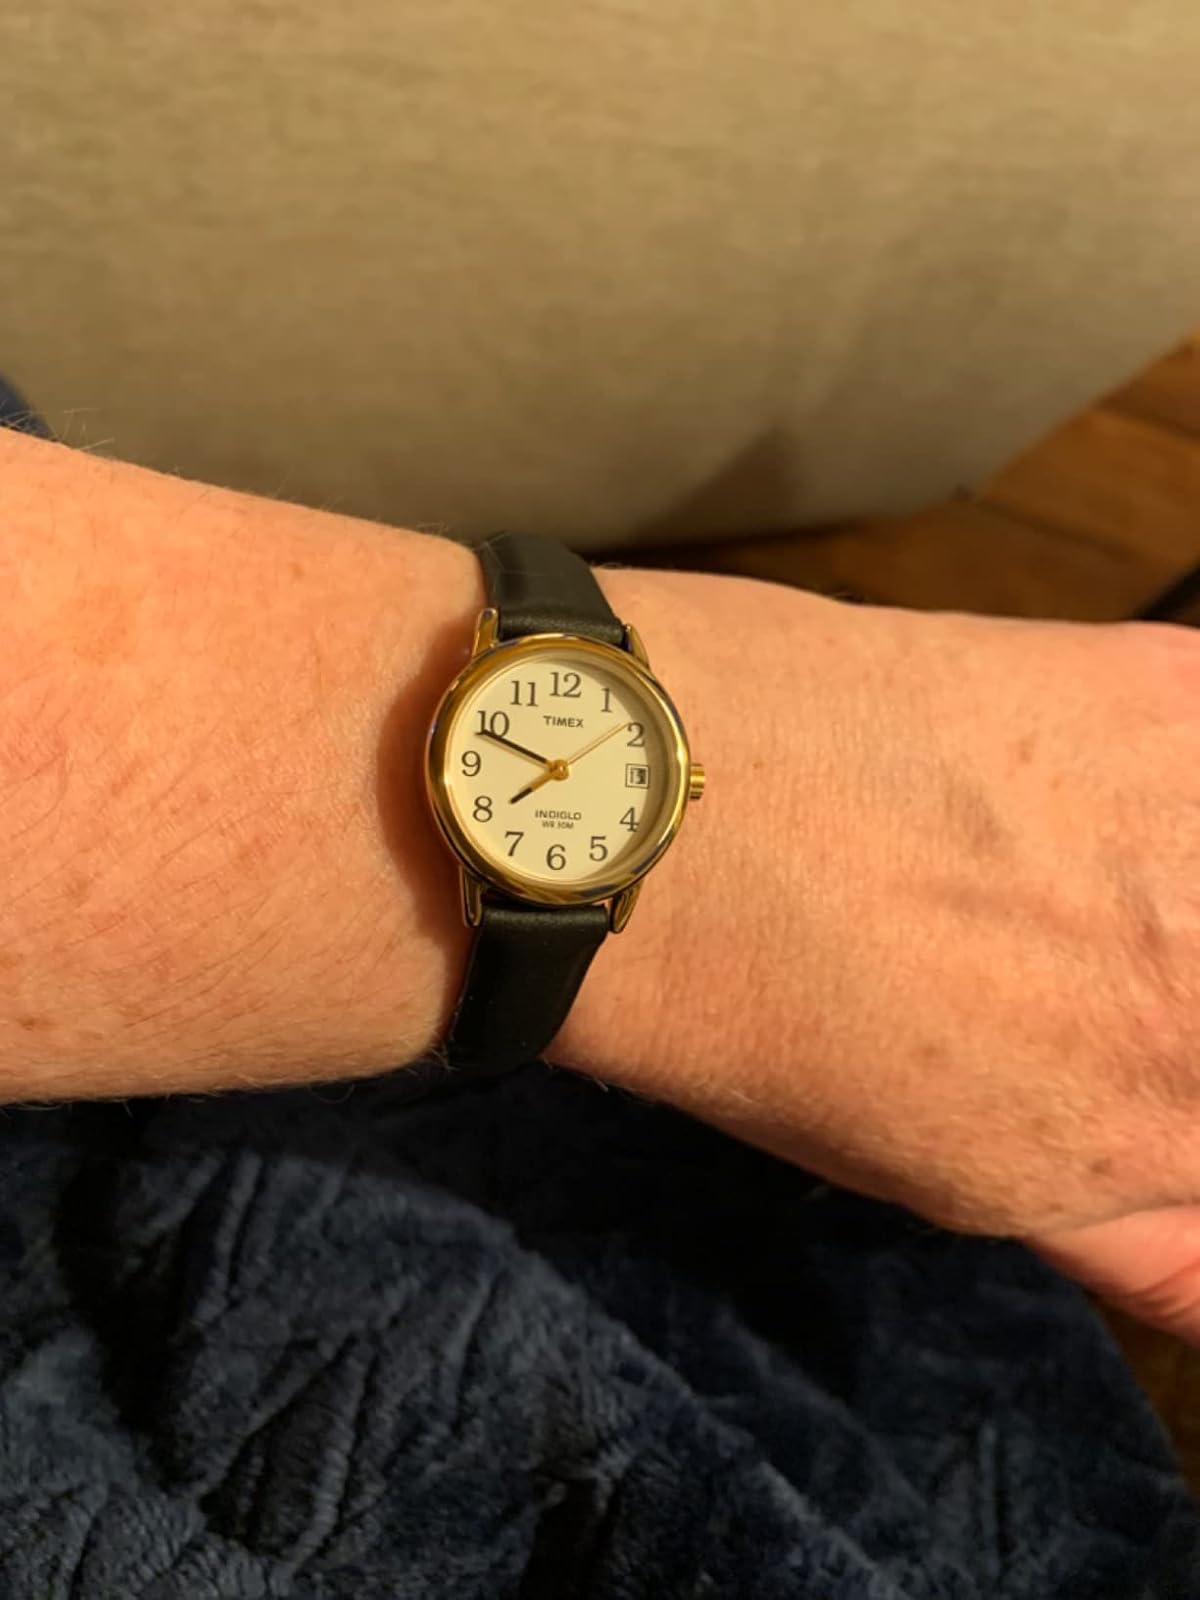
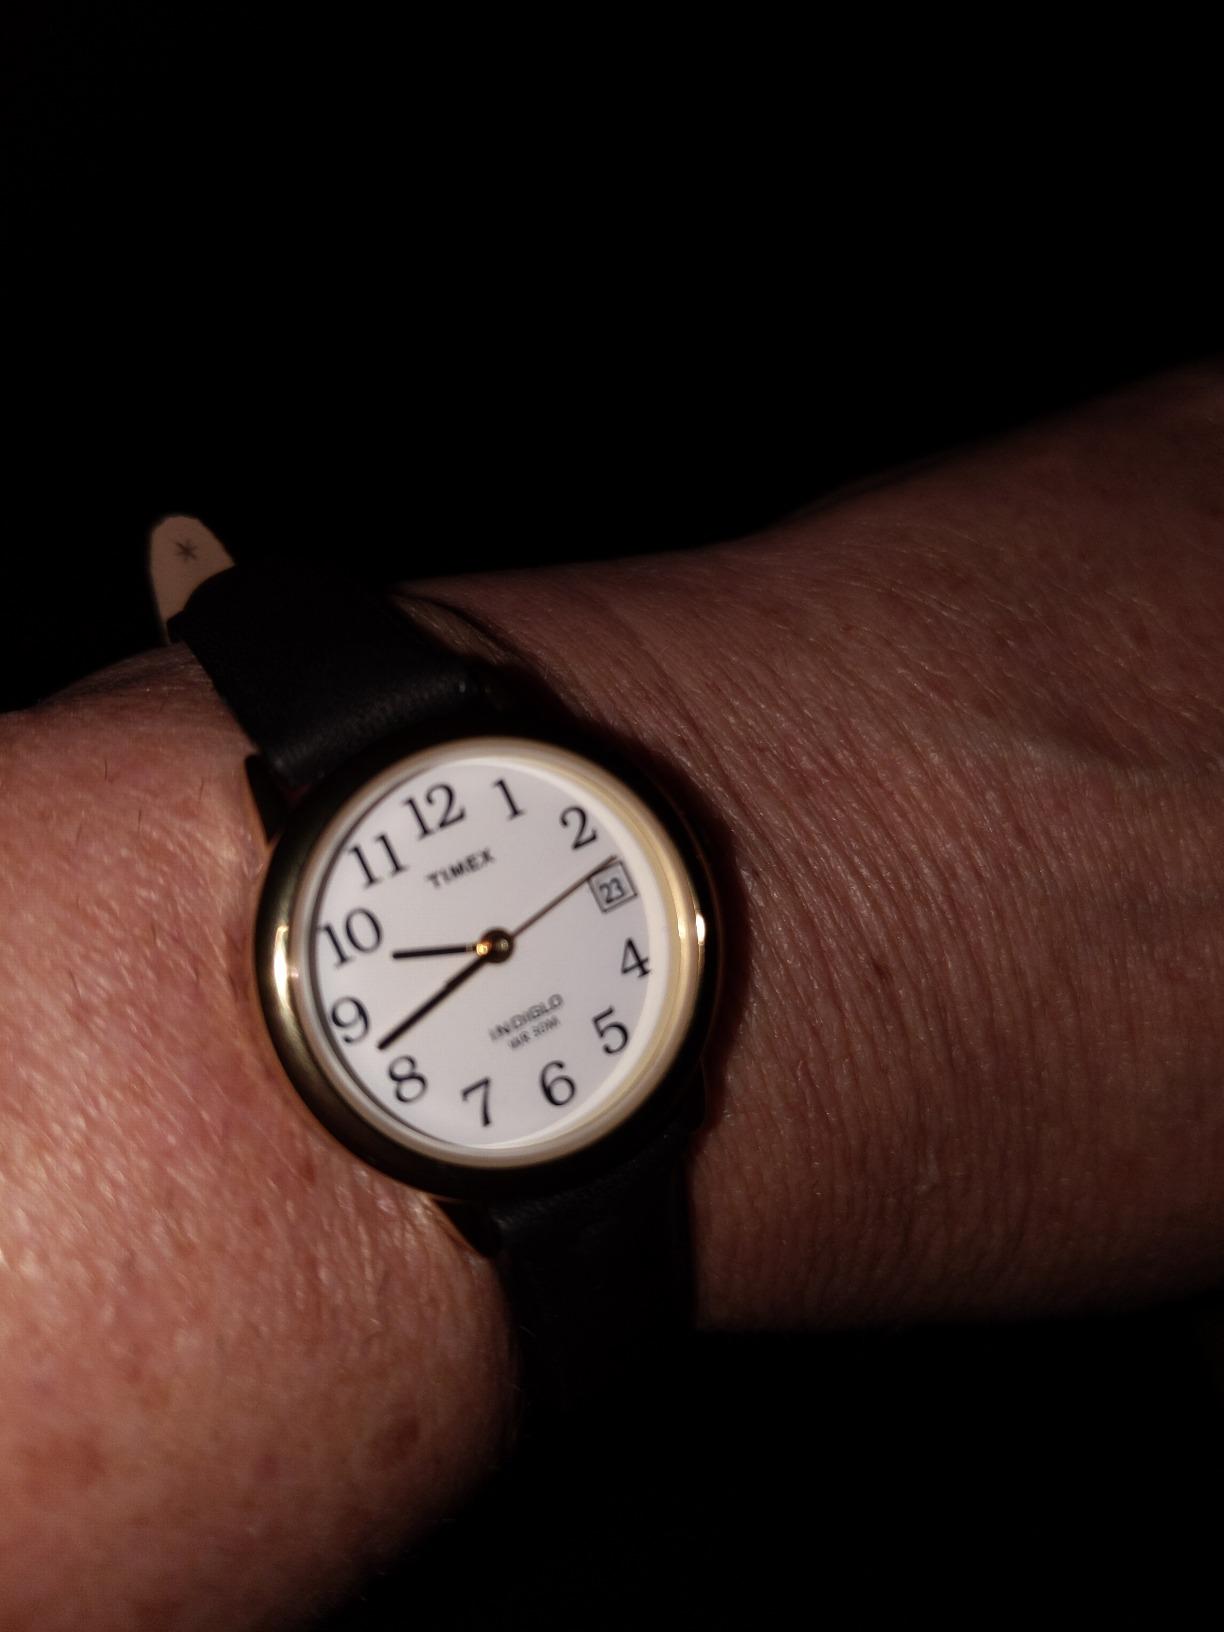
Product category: accessories_watch
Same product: yes